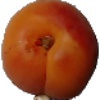
Label: Apricot 1